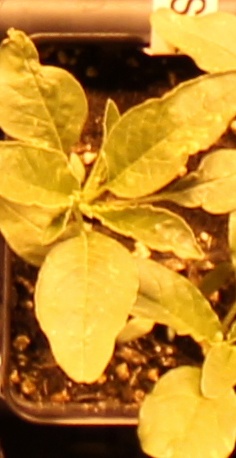
Label: Waterhemp